Bunhwangsa

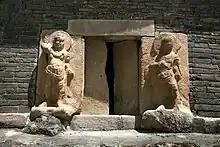
A close up view of one of the pairs of Mighty Diamond Men. Also, note the debris visible within the doorway.

Although once hollow, the collapsed stories of the pagoda have filled the center of pagoda with debris. An excavation and partial restoration in 1915 by the Japanese uncovered a sarira, or relic box, of the cremated remains of a priest hidden in between the second and third stories. Precious artifacts such as gold and stone ornaments, coins, scissors, and a needle were also found in the pagoda which indicated that a woman of royal blood, perhaps even Queen Seondeok herself, had once owned the objects. Each side of the pagoda has what may have once been doors into the interior of the pagoda. Two figures guard each doorway and are known as Geumgan-yeoksa (literally "Mighty Diamond Men" from Skt ""vajra-yakṣa"") or Inwangsang, guardians of the Buddhist canon. Each corner of the one-step platform upon which the pagoda rests holds a guardian lion statue. Granite lotus blossoms also adorn the pagoda.